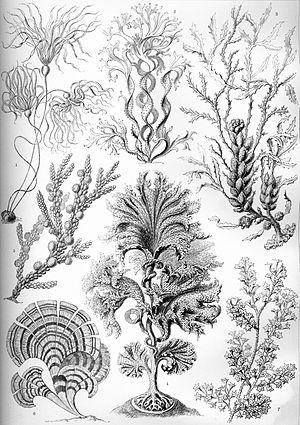
Formes artistiques de la Nature est un livre de lithographies illustratives de sciences naturelles publié par le biologiste allemand Ernst Haeckel.